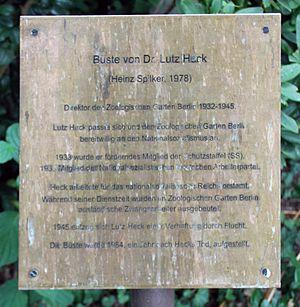
Lutz Heck, né à Berlin le 23 avril 1892 et mort à Wiesbaden le 6 avril 1983, est un biologiste allemand. Directeur du zoo de Berlin de 1932 à 1945, il est connu pour avoir tenté de développer, avec son frère Heinz et le soutien du Troisième Reich, des populations reconstituées d'aurochs et de tarpans.